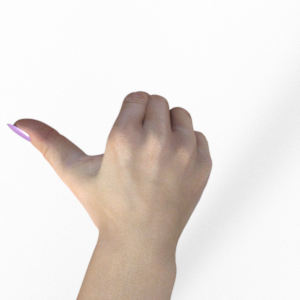
Label: rock